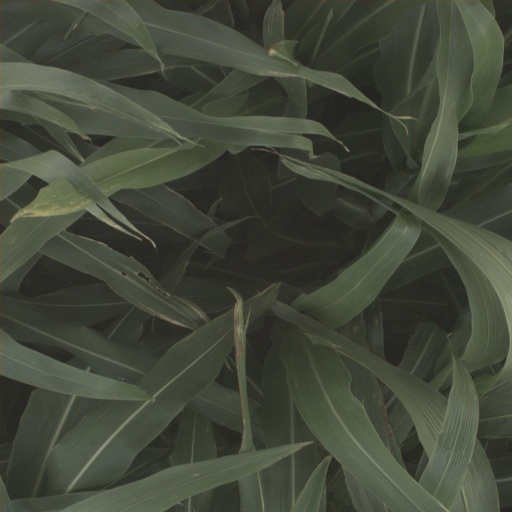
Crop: sorghum